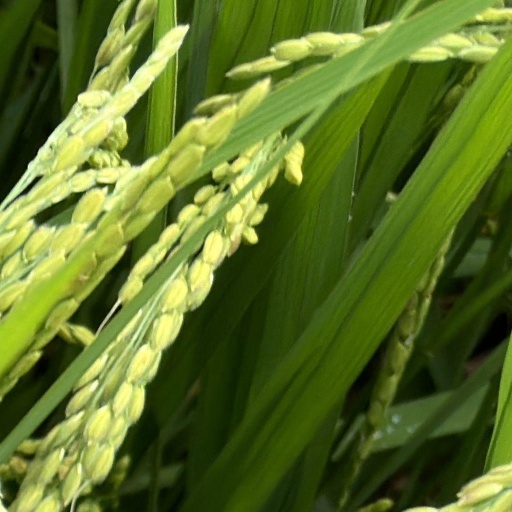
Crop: rice